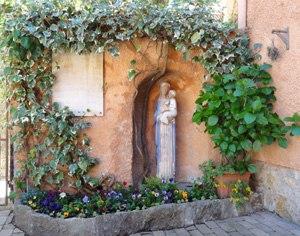
Notre-Dame de la Paix - Accueil de l'hôtellerie du monastère
L'abbaye Notre-Dame-de-la-Paix, également appelée « abbaye de Castagniers » est une abbaye cistercienne située dans l'arrière-pays de Nice, à 12 km de la côte.